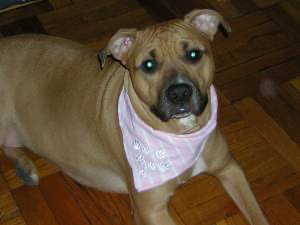
Animal: dog
Breed: american pit bull terrier